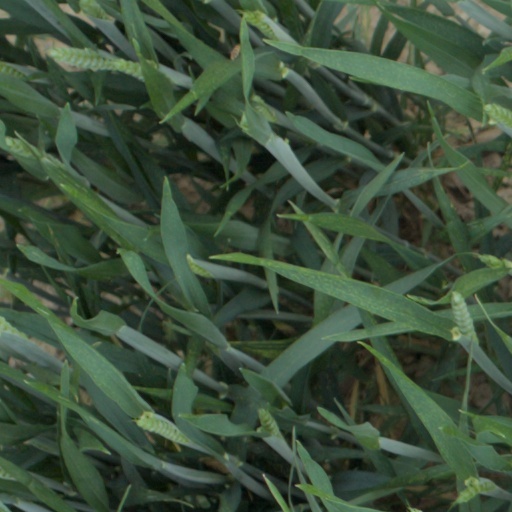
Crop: wheat